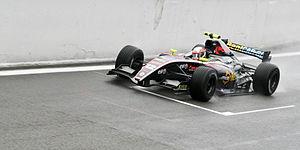
Daniel Zampieri est un pilote automobile Italien.